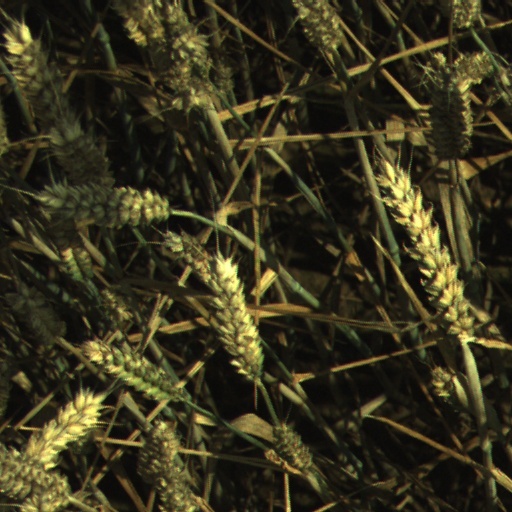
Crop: wheat